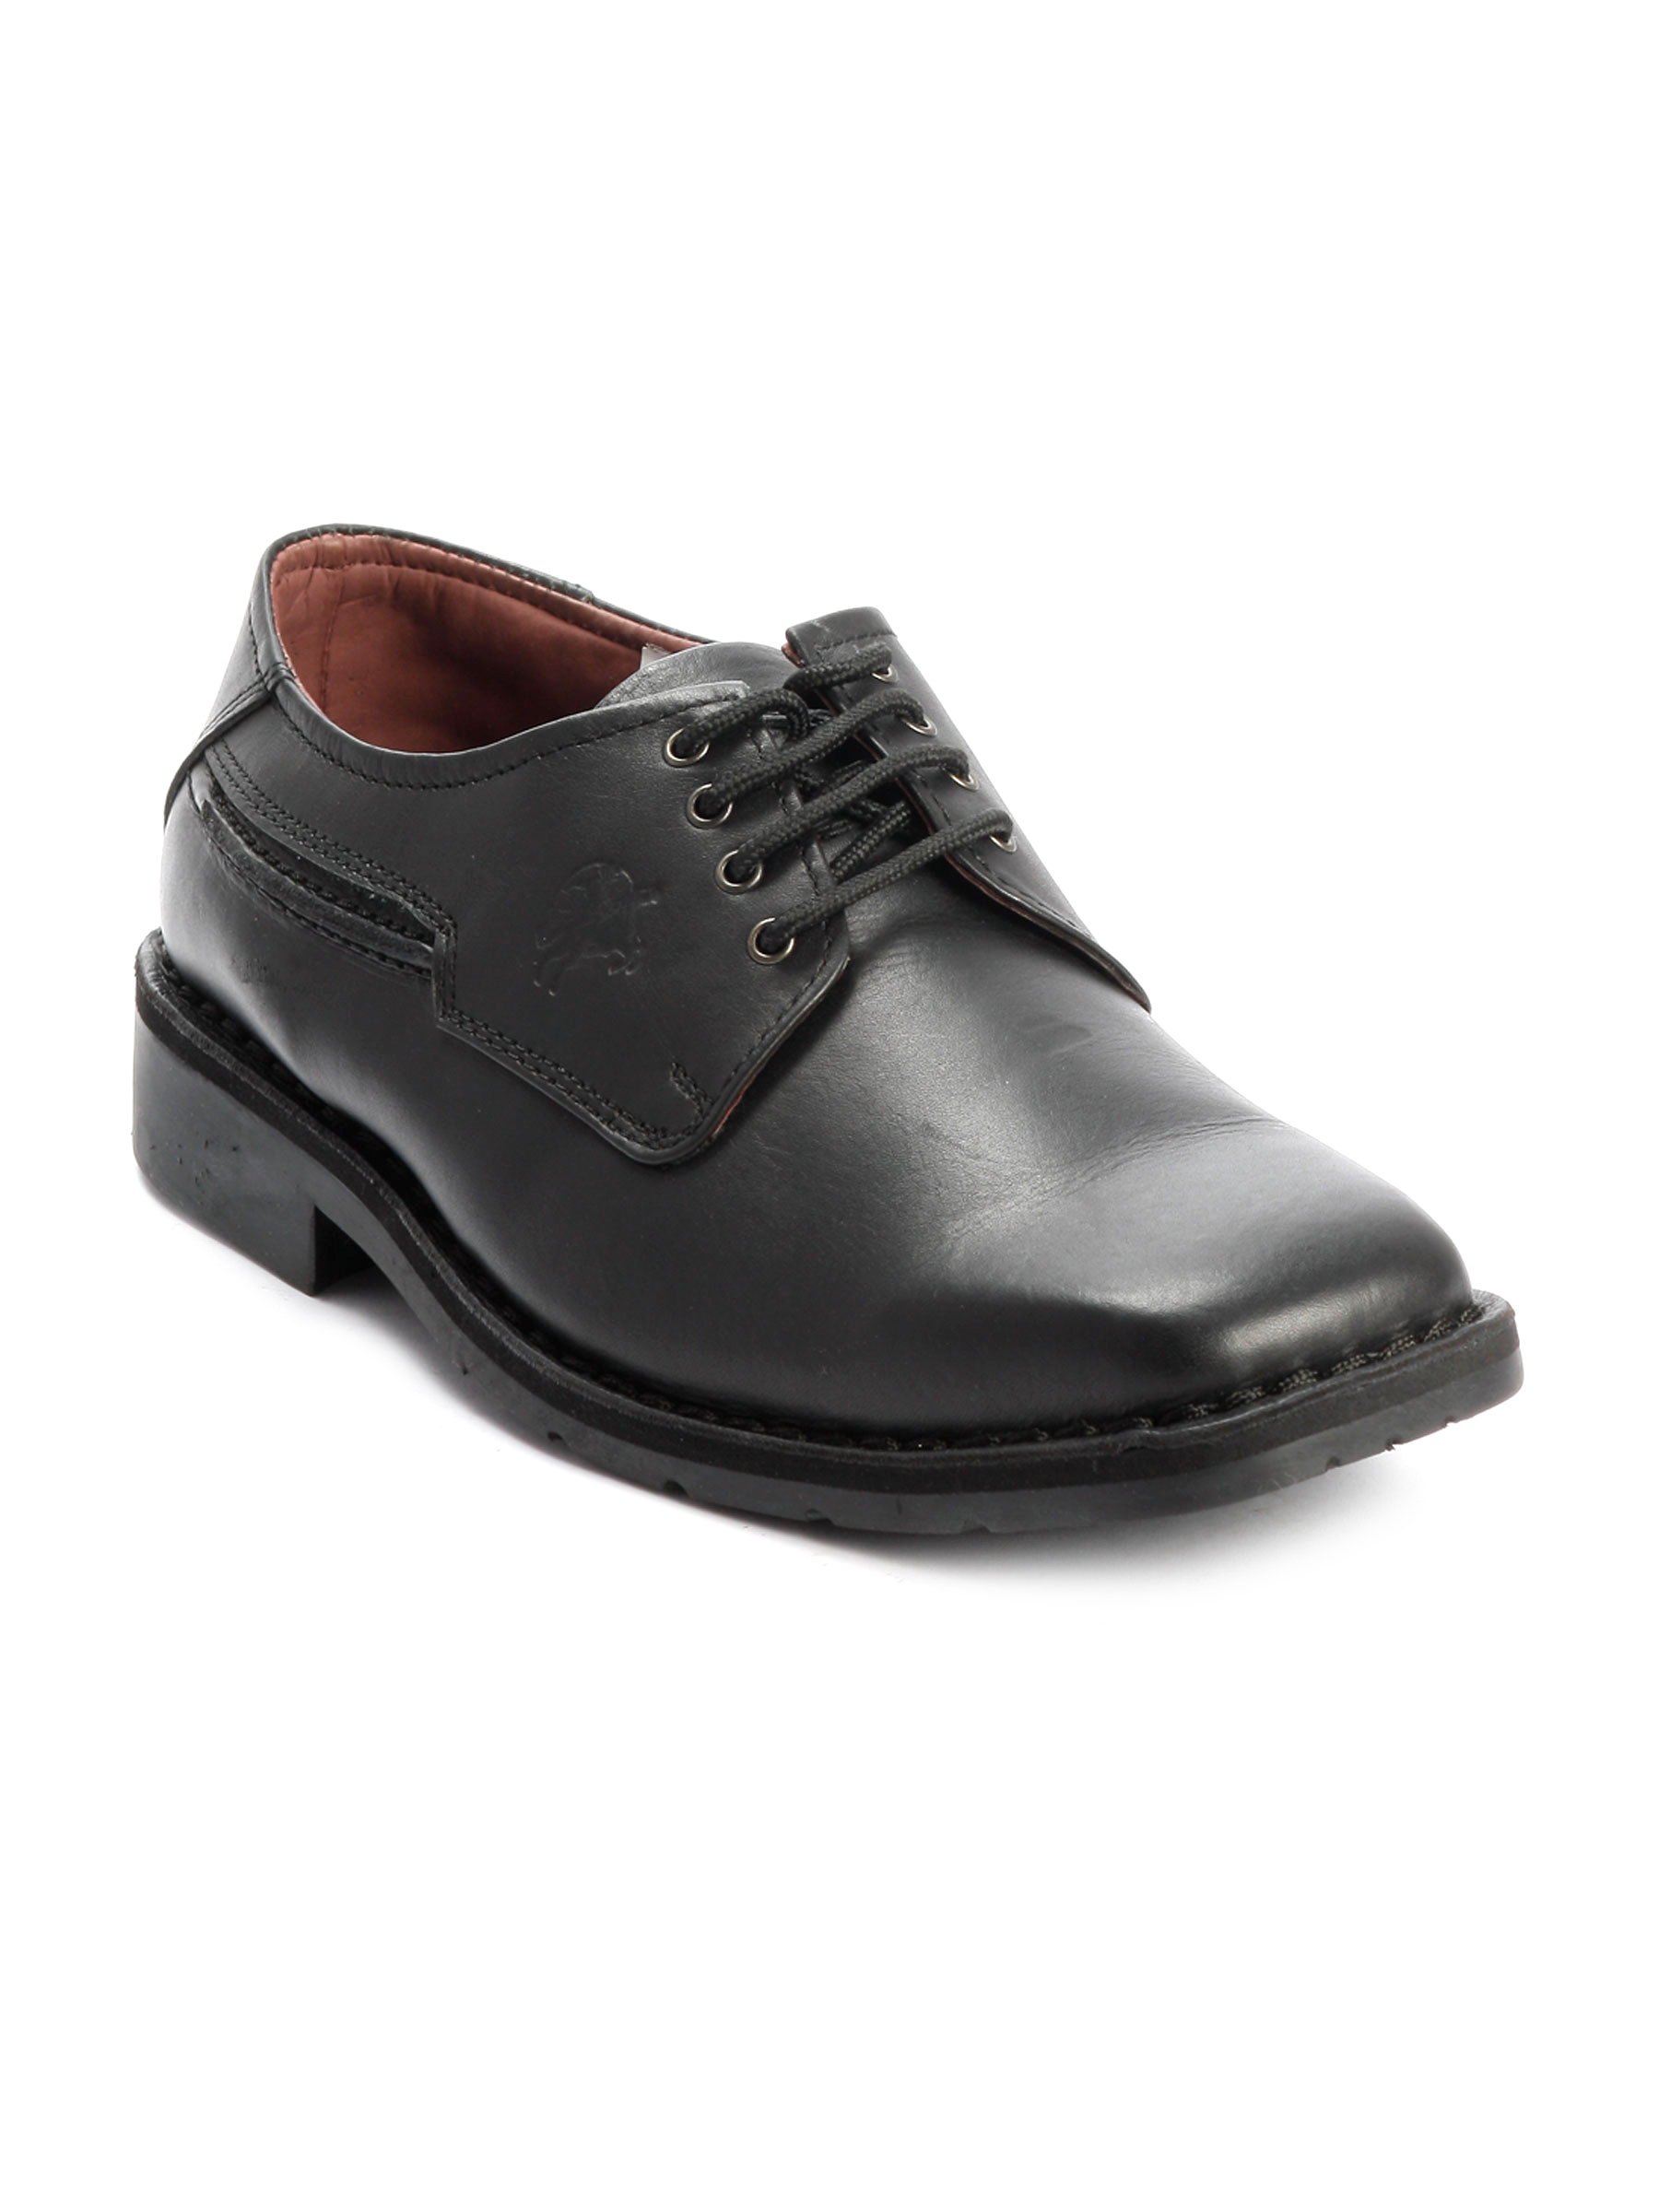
Buckaroo Men New Pampa Black Formal Shoe
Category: Footwear / Shoes / Formal Shoes
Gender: Men
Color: Black
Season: Winter 2011
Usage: Formal